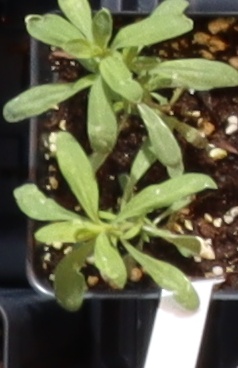
Label: Kochia